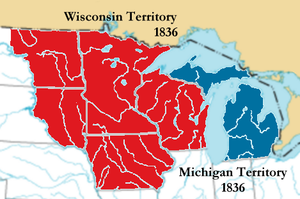
Le territoire du Michigan était un territoire non incorporé des États-Unis au début du XIXᵉ siècle, entre le 30 juin 1805 et le 26 janvier 1837, lorsqu'il devint le Michigan, 26ᵉ État de l'Union.